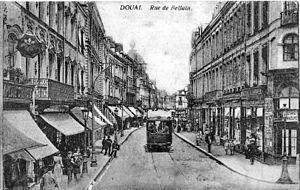
Carte postale ancienne sans mention d'éditeur DOUAI - La rue de Bellain